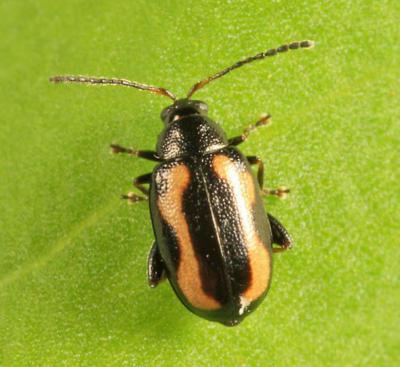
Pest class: striped_flea_beetle